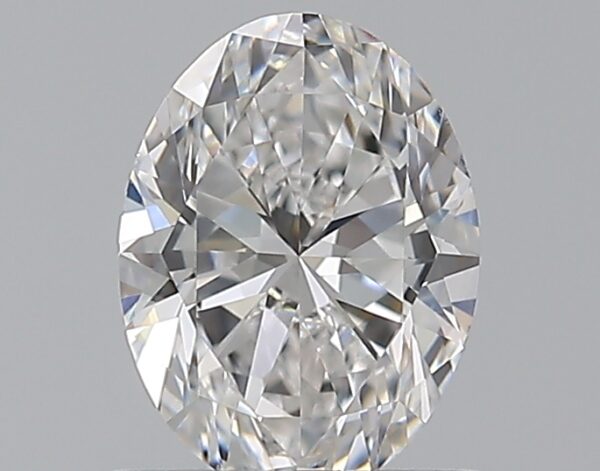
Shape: oval
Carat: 0.7
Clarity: VS2
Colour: E
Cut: EX
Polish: EX
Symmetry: VG
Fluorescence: N
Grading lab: GIA
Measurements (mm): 6.7 x 4.99 x 3.14